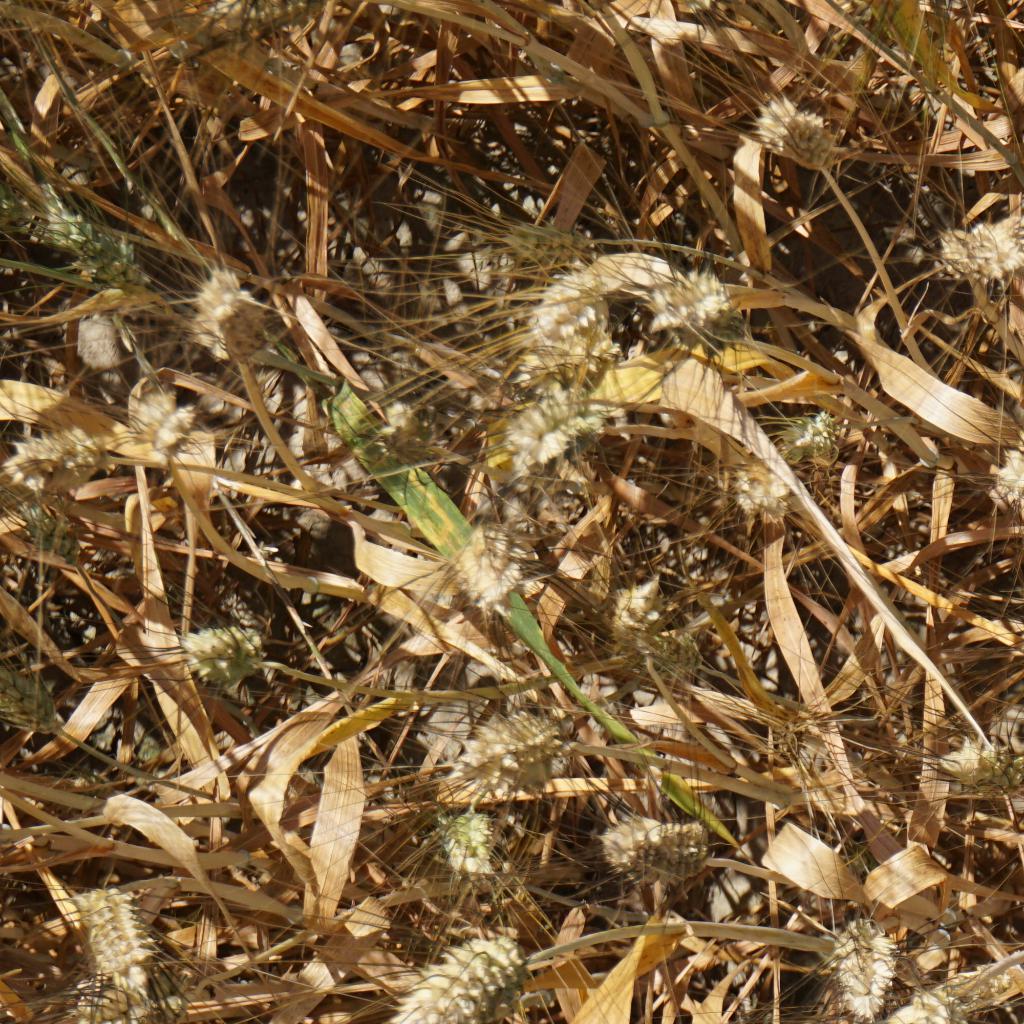
Country: France
Location: Gréoux
Wheat development stage: Filling - Ripening